Jarasandha

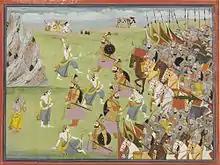
Jarasandha fighting with Balarama, shown multiple times in the picture

Jarasandha is a king featured in the Hindu Mythology. He is the powerful monarch of Magadha, and a minor antagonist in Mahabharata. He is the son of the king Brihadratha, the founder of the Barhadratha dynasty of Magadha. According to popular lore, the descendants of Brihadratha ruled Magadha for 2600 years followed by Pradyota Dynasty and the Haryanka dynasty. He is mentioned in the Mahabharata and the Vayu Purana. He is also mentioned as the ninth "pratinarayana" in the Jain text "Harivamsa Purana".